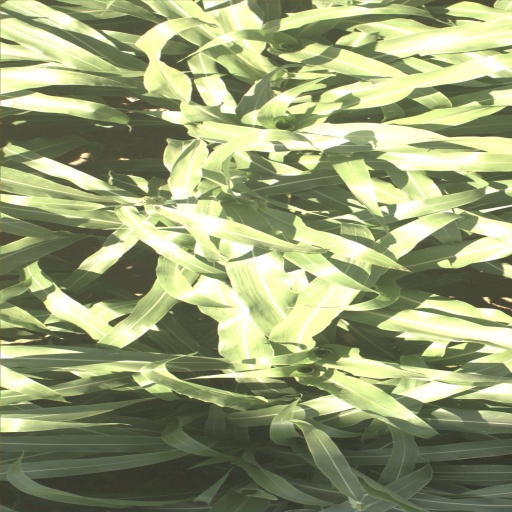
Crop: sorghum